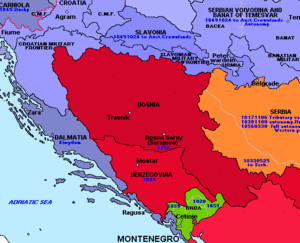
Cet article présente les faits saillants de l'histoire de la ville de Sarajevo, la capitale et la plus grande ville de Bosnie-Herzégovine.